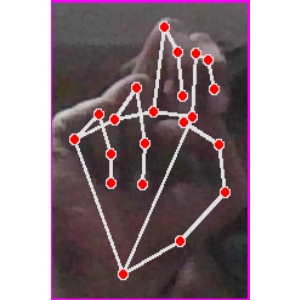
अक्षर: ह